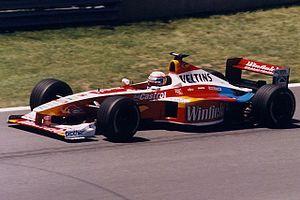
Alessandro Zanardi dit aussi Alex Zanardi, né le 23 octobre 1966 à Bologne, est un pilote automobile italien, devenu coureur cycliste handisport.
La Williams FW21 est une monoplace de Formule 1 engagée en championnat du monde de Formule 1 1999 par l'écurie Williams. Elle est pilotée par l'Italien Alessandro Zanardi, qui n'avait plus participé à un championnat de Formule 1 depuis 1994, et par l'Allemand Ralf Schumacher, en provenance de Jordan Grand Prix. La FW21 est équipée d'un moteur Renault, rebadgé Supertec.